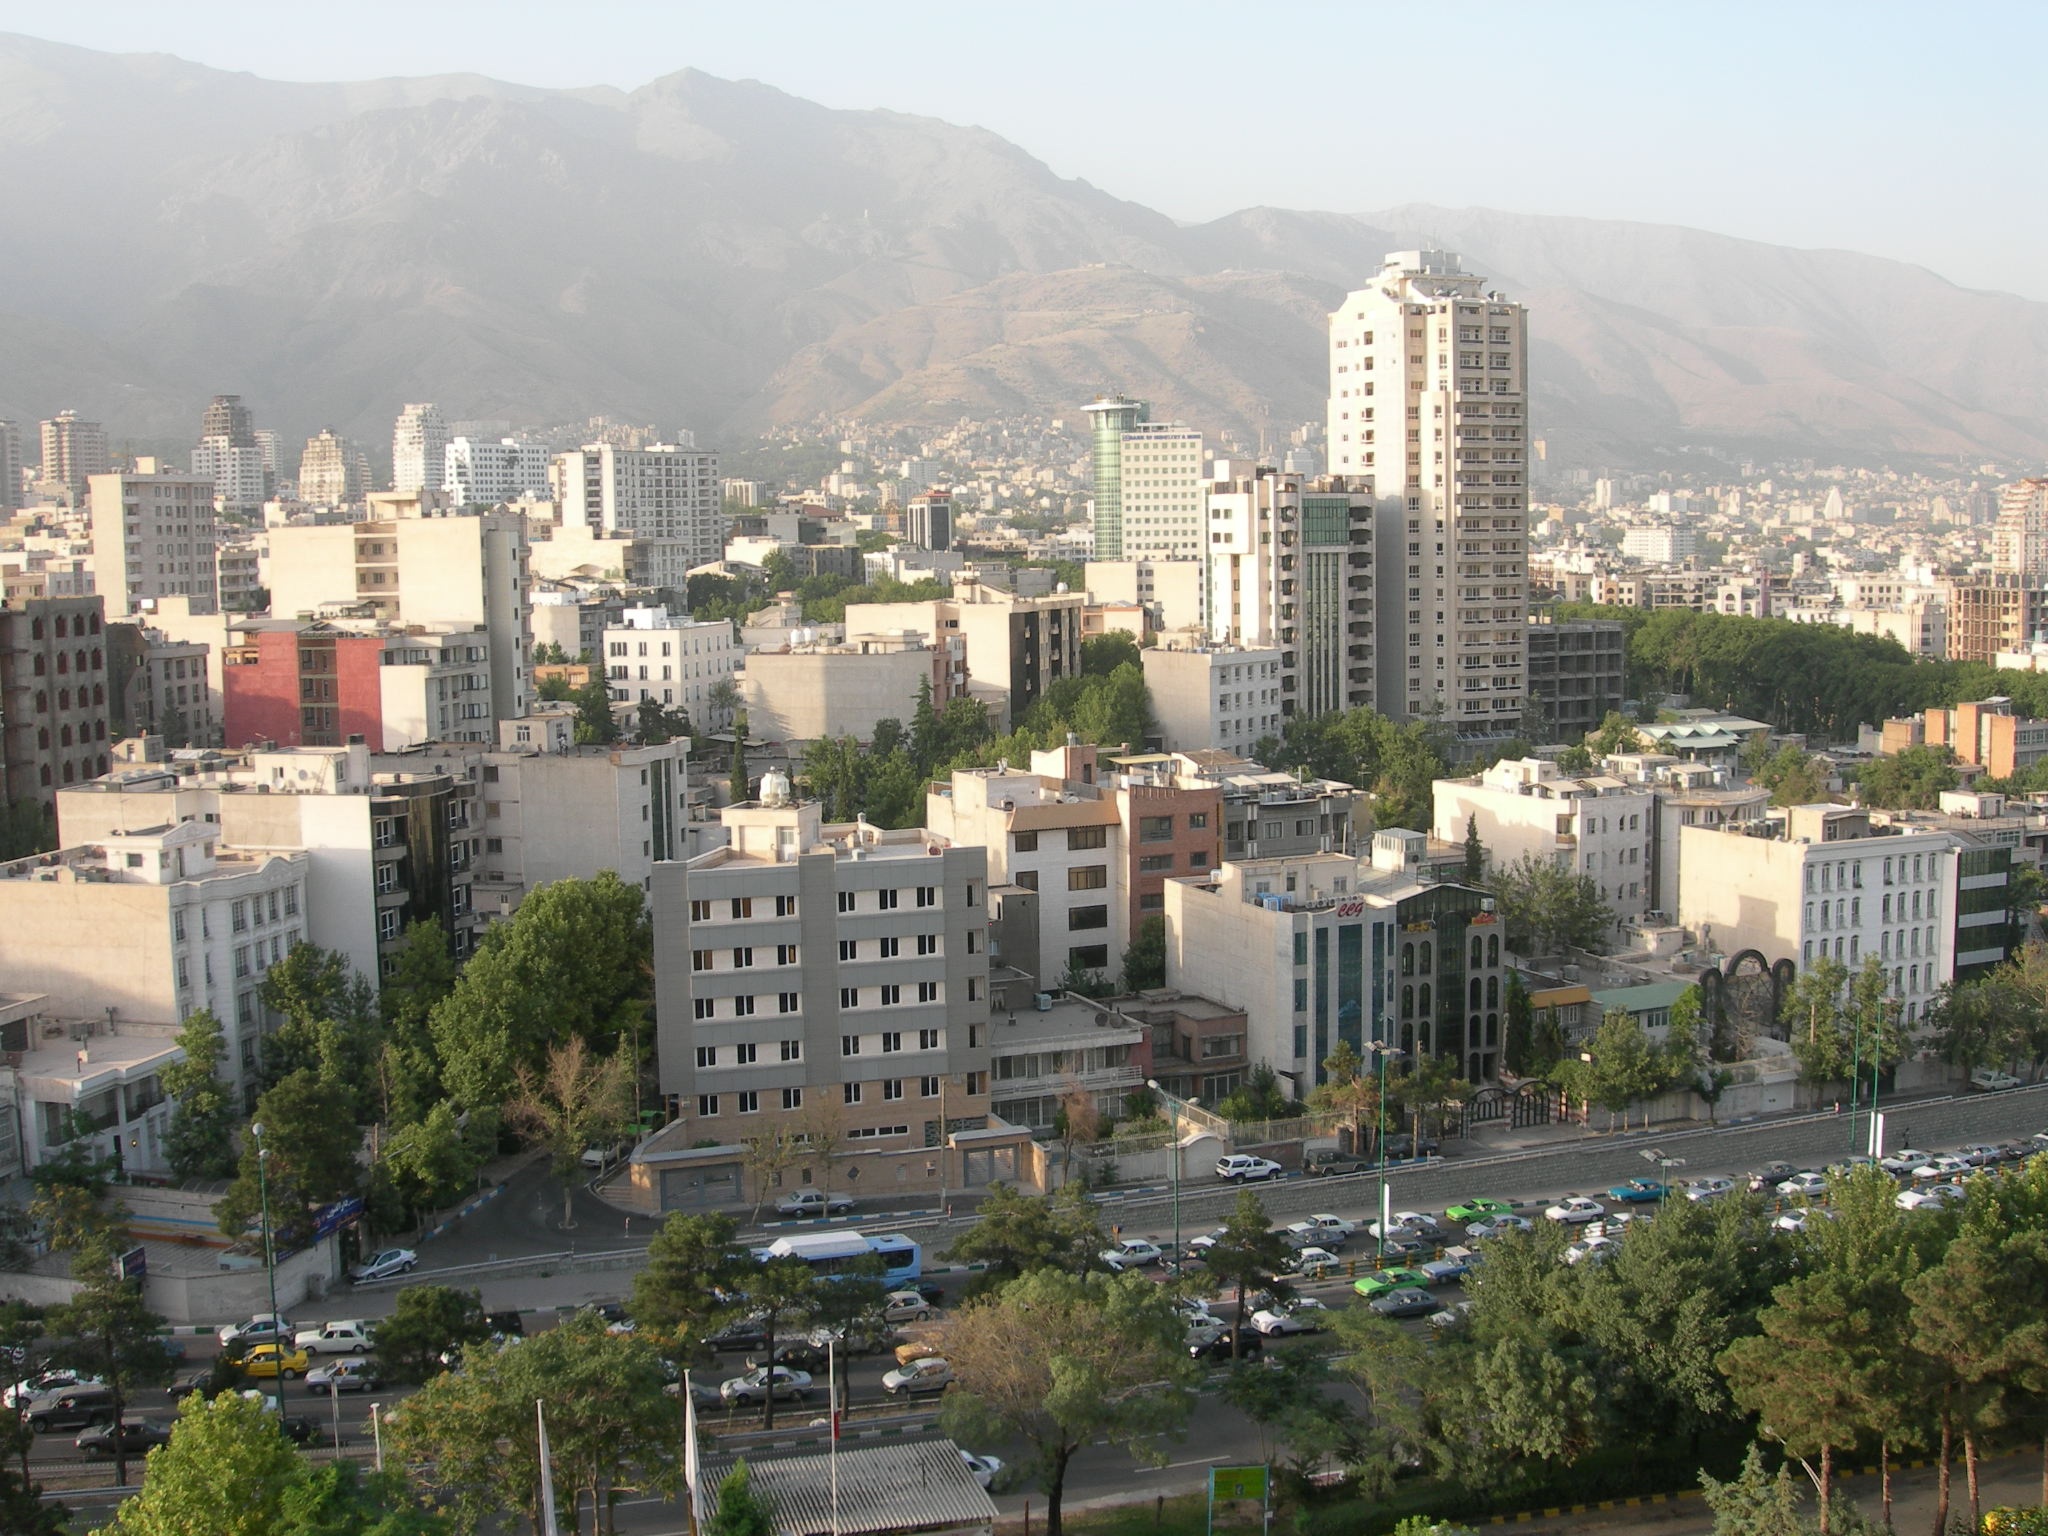
landscape, sky, skyline, photography, town, city, skyscraper, country, cityscape, panorama, downtown, travel, suburb, tower, landmark, tower block, national, iran, metropolis, condominium, neighbourhood, bird's eye view, persia, aerial photography, urban area, residential area, tehran, geographical feature, human settlement, metropolitan area